FK Chrudim

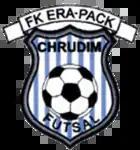
Former crest of FK Chrudim

The FK Chrudim is a futsal club based in Chrudim, Czech Republic. The club was founded in 1991.